Canterbury Provincial Council Buildings

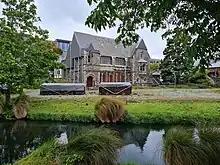
The earthquake-damaged Bellamy's building, with external bracing, January 2023

The foundation stone for the first building was laid in January 1858. The first set of buildings were a two-storey timber building, forming an L shape along the Durham Street frontage, with the Timber Chamber, modelled on 14th and 16th century English manorial halls, the meeting room for the Provincial Council. The Timber Chamber was behind the street frontage and was first used in September 1859. An extension to the north had already been commissioned at that time, which was opened in 1861. This extension was along Durham and Armagh Streets and, together with the existing buildings, formed a courtyard. The third and last set of buildings was constructed in 1864–1865. The Stone Chamber was the new meeting room for the council; it was larger than the Timber Chamber to cope with an increased size of the council. Its interior is described as provincial architect Benjamin Mountfort's most impressive achievement. Bellamy's, the refreshment rooms, were added to the back of the Timber Chamber.